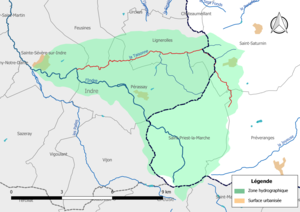
Carte du cours d'eau «
La Taisonne, dénommée également « la Taissonne », est un cours d'eau français qui coule dans les départements du Cher et de l'Indre. C'est un affluent de l'Indre en rive droite et donc un sous-affluent de la Loire.